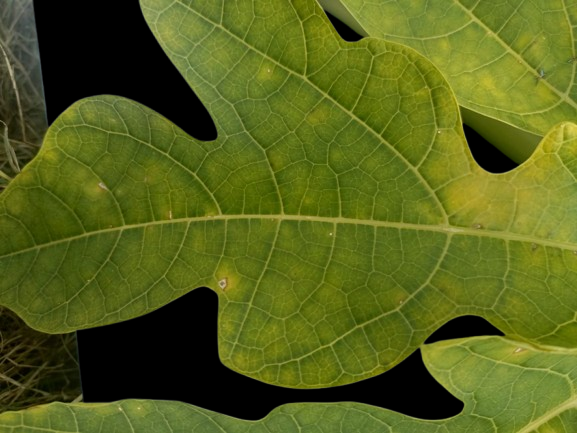
Crop: Papaya
Label: Carica_Insect_Hole